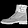
Label: Ankle boot